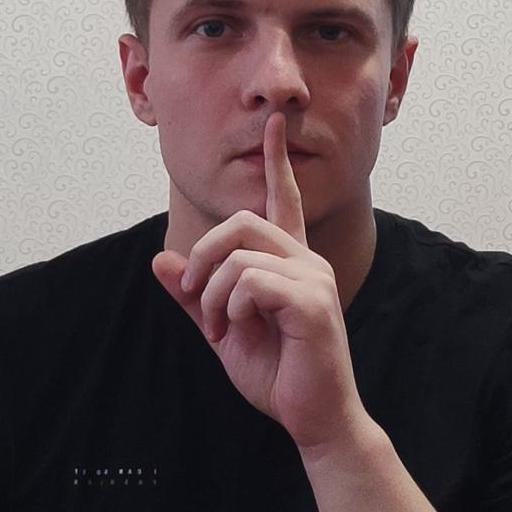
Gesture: mute